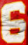
Number: 6